Mild Maniac Orchestra

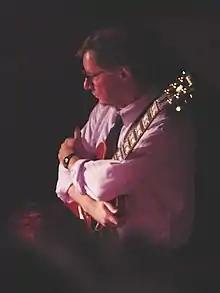
Volker Kriegel, founder of the Mild Maniac Orchestra

The Mild Maniac Orchestra was a German jazz-rock band founded in the 1970s by guitarist Volker Kriegel. It existed until the beginning of the 1980s. The band was named after Kriegel's album "Mild Maniac" from 1974. Another founding member was keyboard player Rainer Brüninghaus, although he does not appear on the published recordings.